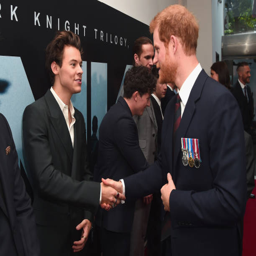
pop artist and celebrity attend the world premiere .